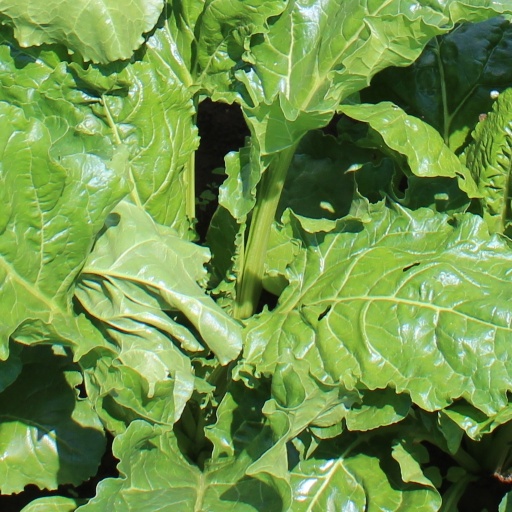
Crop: sugar beet